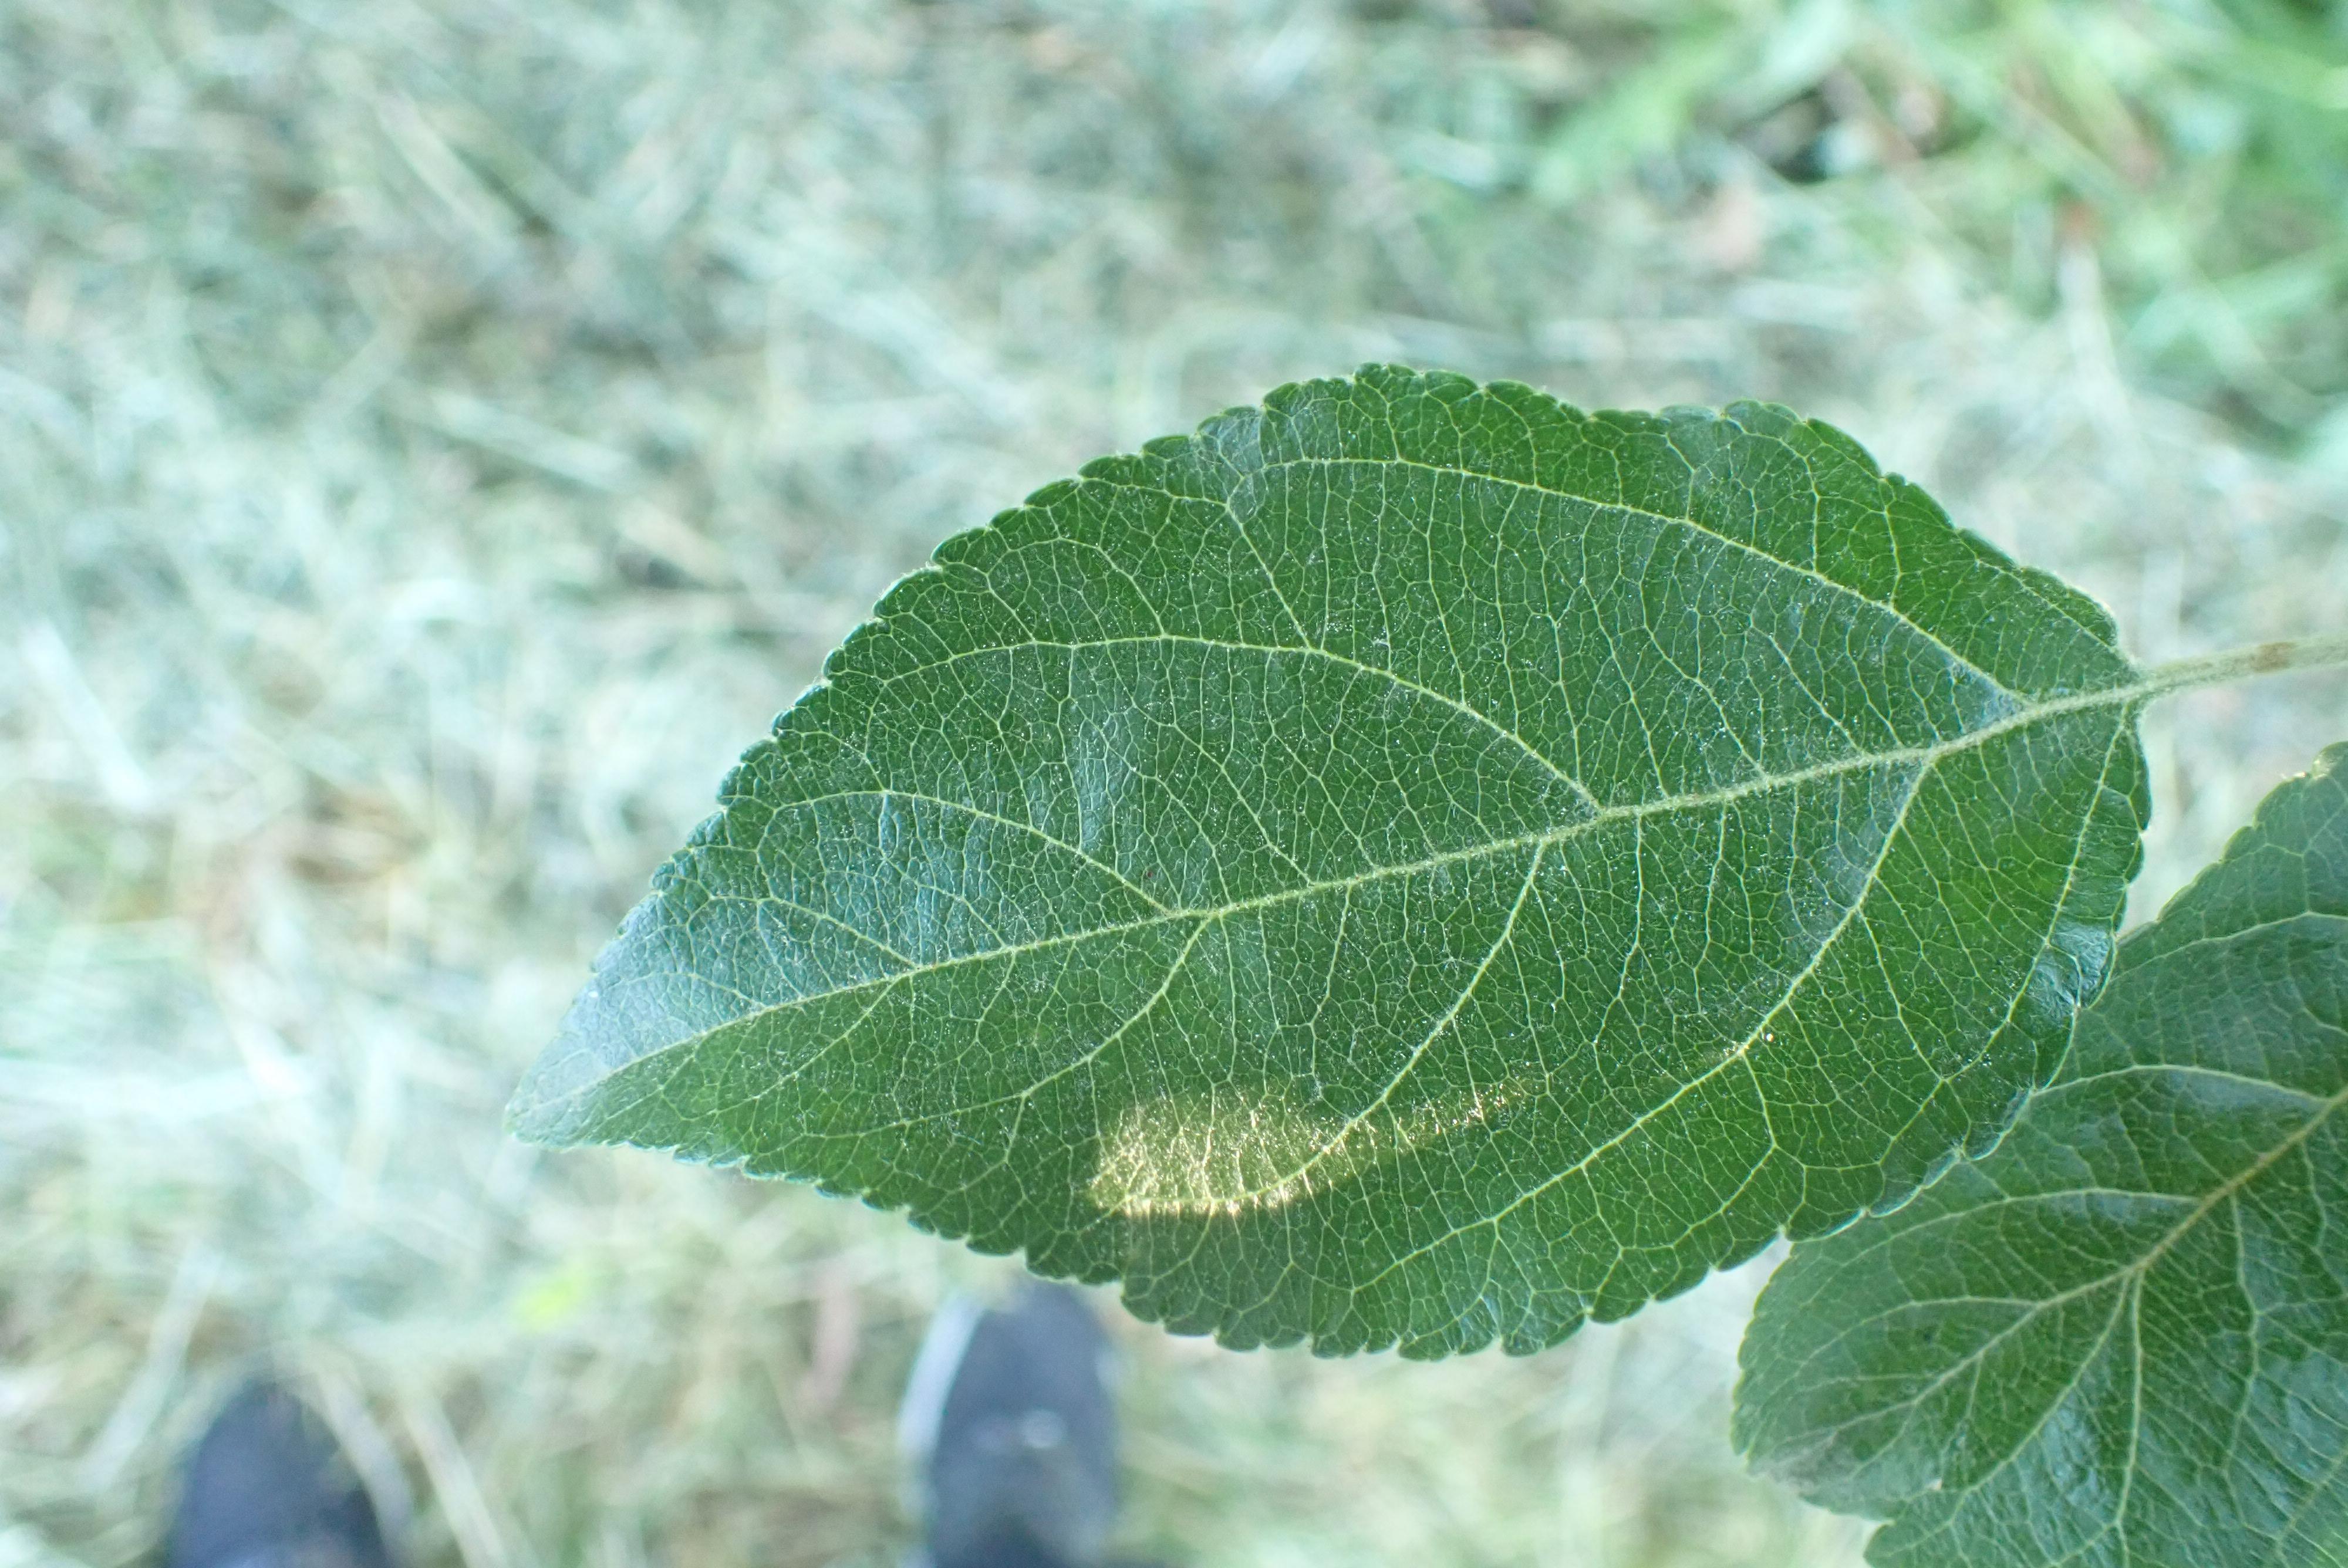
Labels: healthy